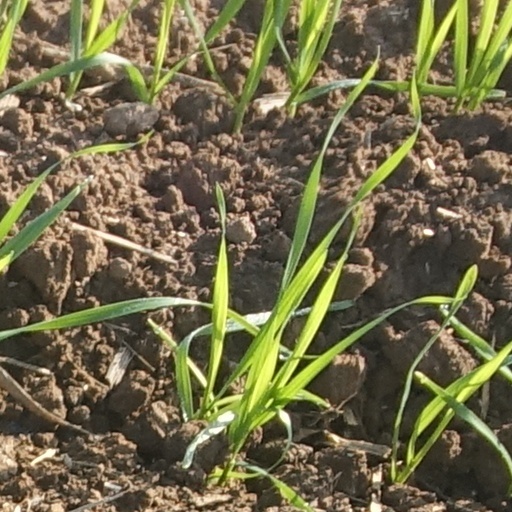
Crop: wheat